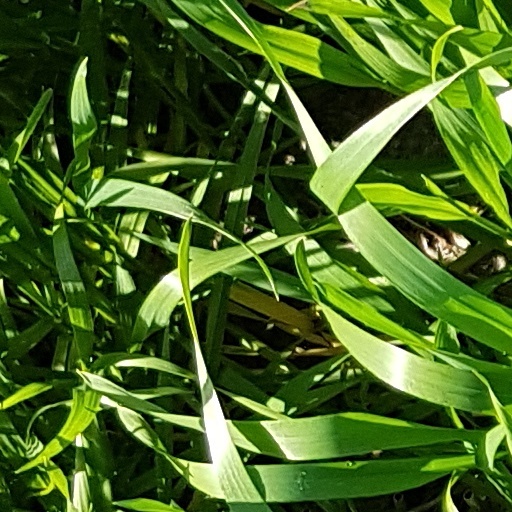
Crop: wheat